Transcaucasian Highway

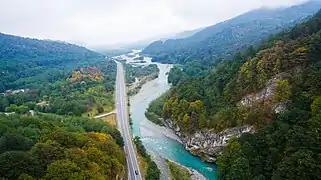
A164 highway in North Ossetia–Alania, Russia.

As the A164 highway, it crosses the Greater Caucasus mountain range through the Roki Tunnel, connecting North Ossetia–Alania and Russia with South Ossetia and Georgia. In the winter months the road is often closed due to the danger of avalanches.